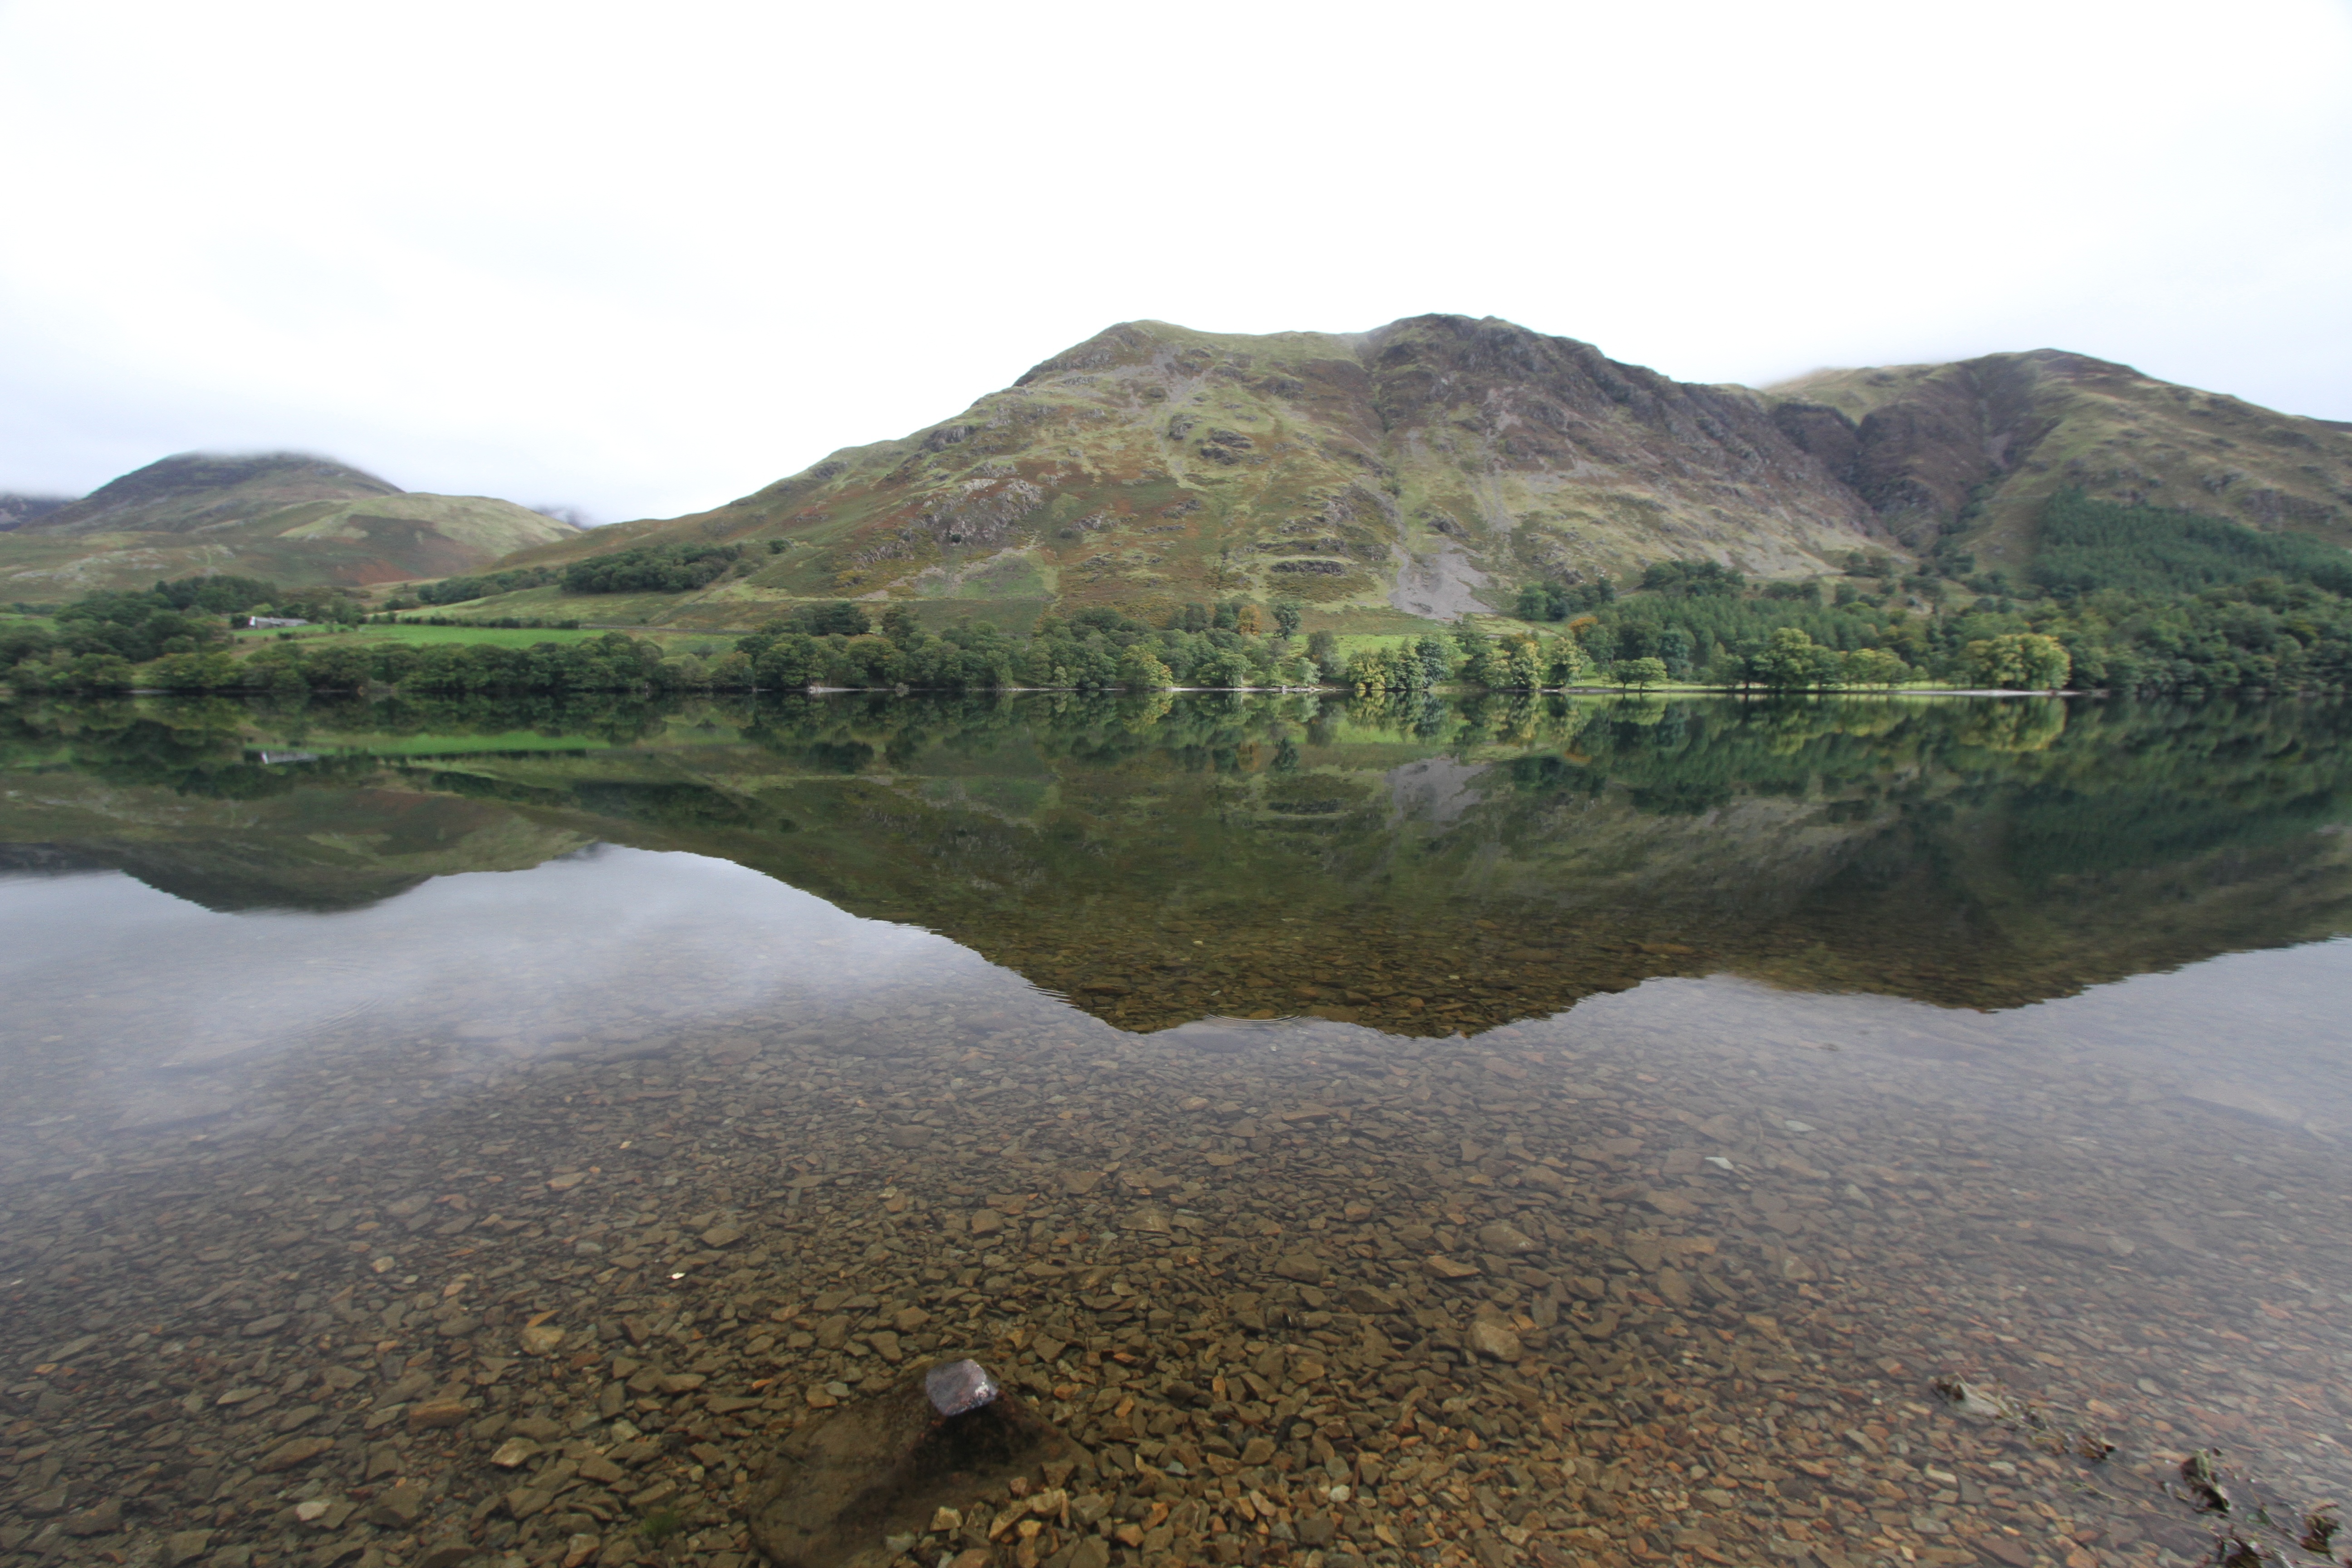
landscape, sea, coast, water, nature, outdoor, mountain, sky, hill, lake, clear, green, reflection, holiday, bay, fjord, reservoir, highland, ridge, body of water, plateau, scene, fell, loch, tarn